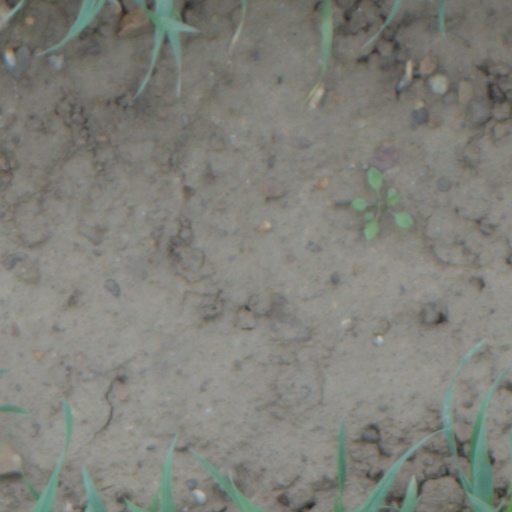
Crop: wheat